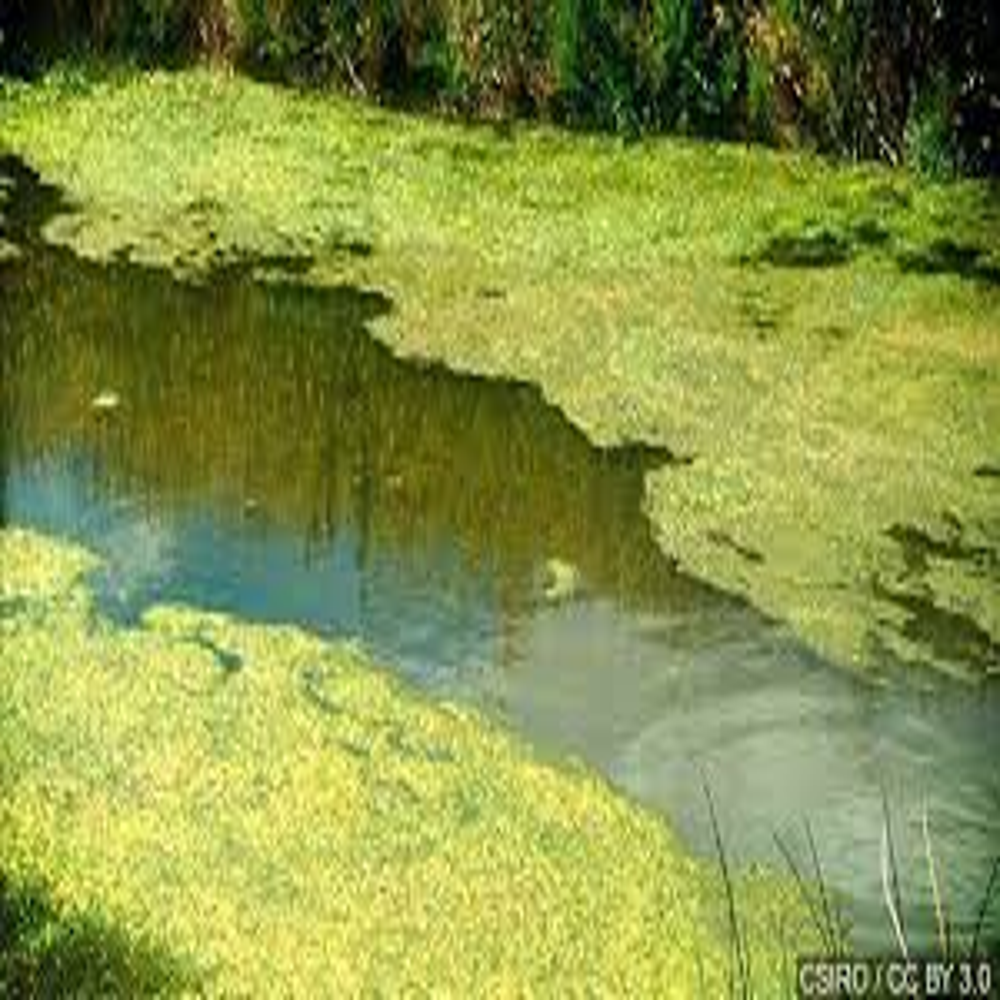
Body of water present: yes
Land polluted: no
Water polluted: no
Pollution percentage: 0%